Ronnie Lott

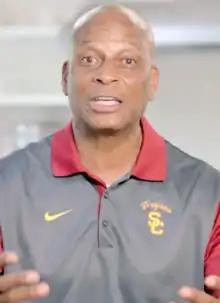
Lott in 2018

Ronald Mandel Lott (born May 8, 1959) is an American former professional football player in the National Football League (NFL) for 14 seasons from 1981 to 1994.